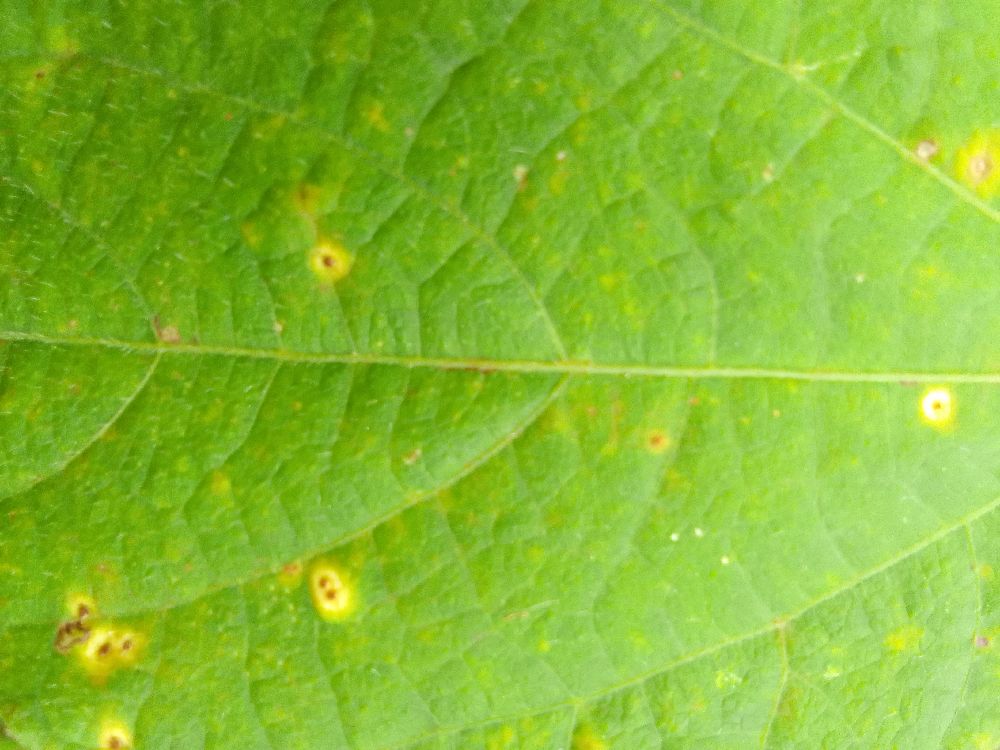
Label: rust